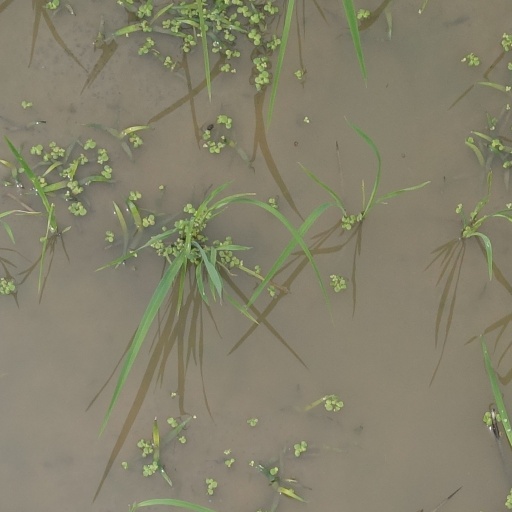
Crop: rice